Outkast

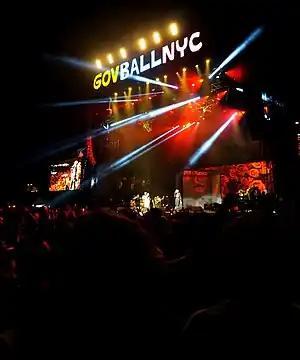
Outkast headlining at "Governors Ball Music Festival"

In late 2013, it was reported that Outkast would reunite at the Coachella Valley Music and Arts Festival in 2014. This was later confirmed on January 8, 2014, when it was officially announced that the duo would headline the festival on April 11 and 18. It was later announced on January 13, 2014, that Outkast would be performing at more than 40 festivals around the world throughout spring and summer 2014 to celebrate their 20th anniversary, including one of the largest festivals in the UK, Bestival. Outkast returned to Atlanta for their #ATLast homecoming shows over the weekend of September 26, 2014, selling out within minutes of tickets going on sale. The shows had a large variety of openers, including R&B singer Janelle Monáe and rappers Kid Cudi, 2 Chainz, Future, Bun B, and Childish Gambino. Outkast's Dungeon Family associates Sleepy Brown and Big Gipp also appeared onstage with the duo, rapping and singing on their respective songs.